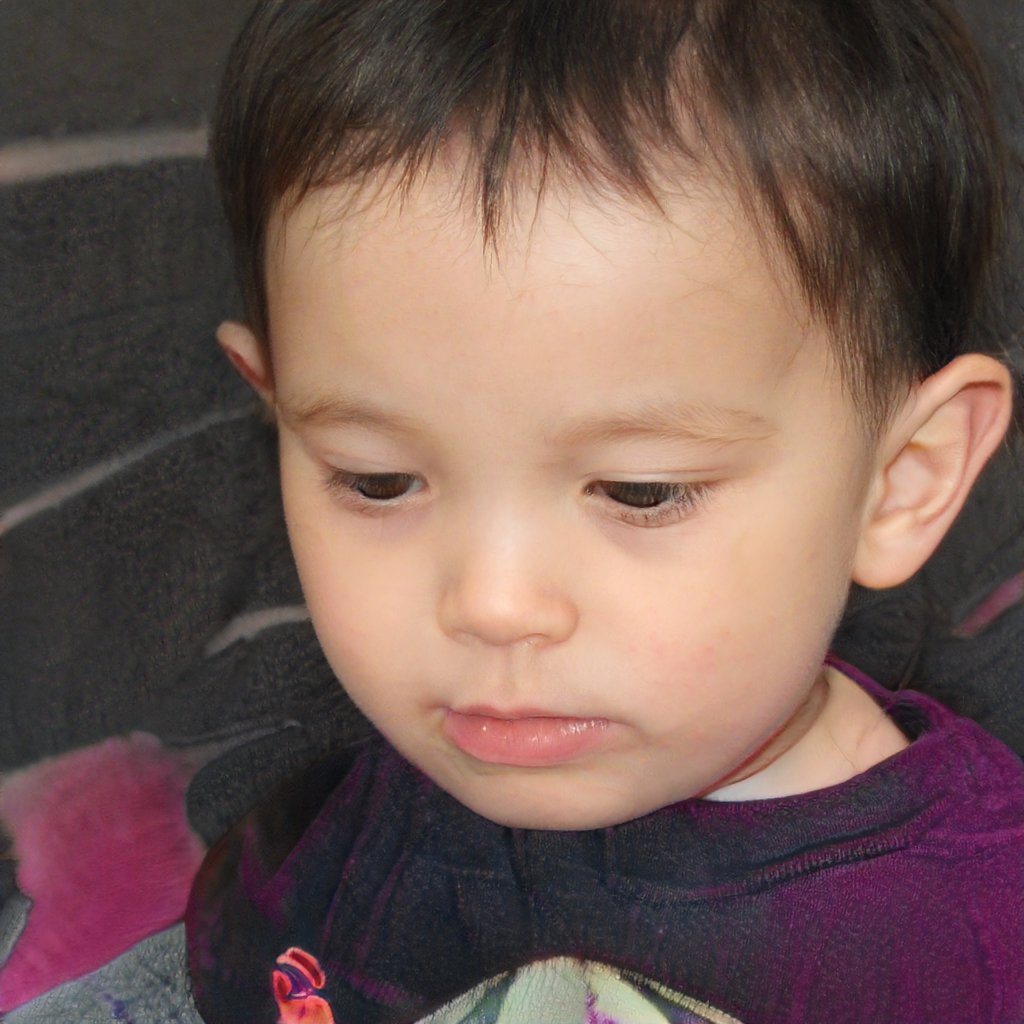
Label: Colored